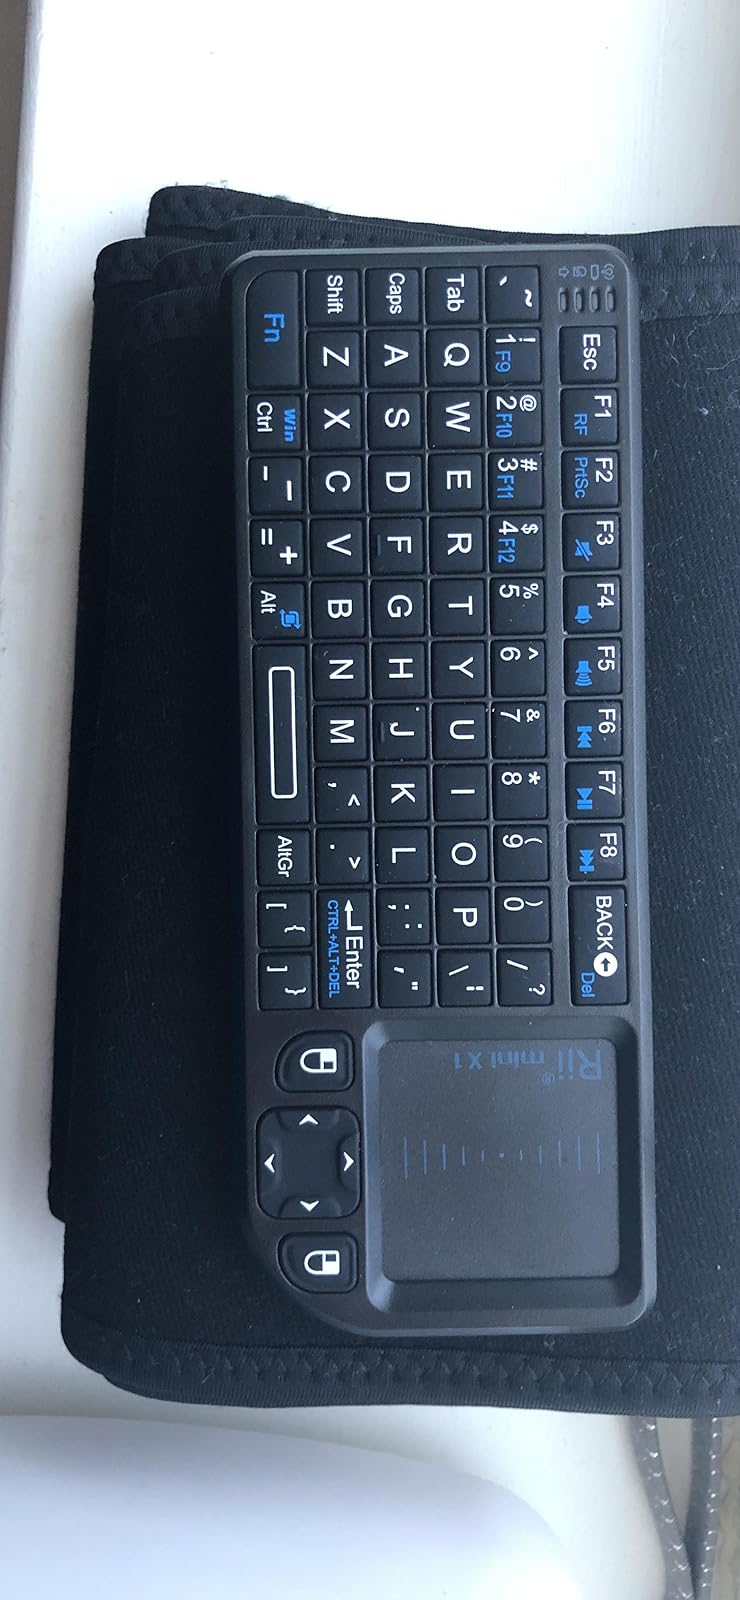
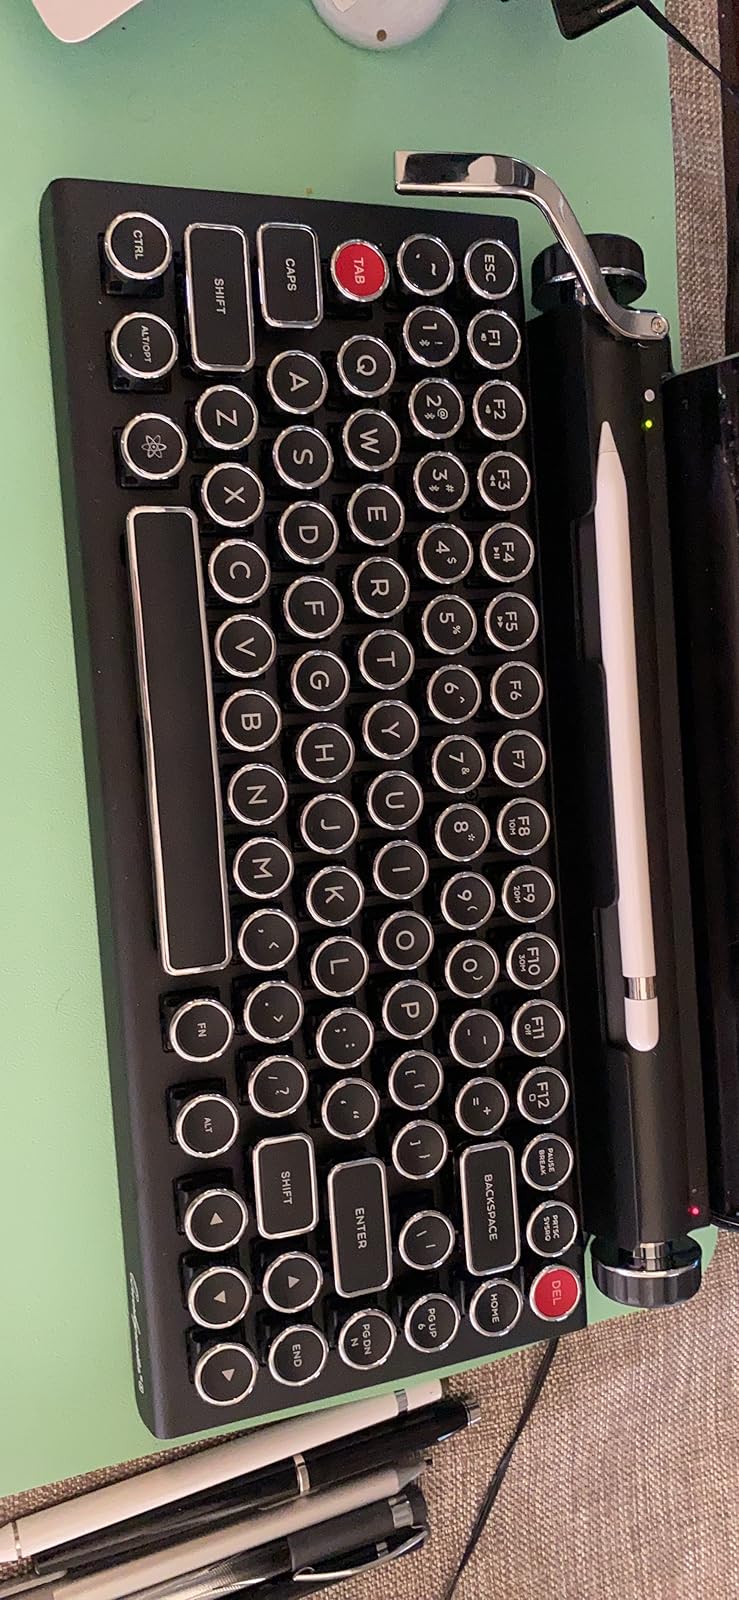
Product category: keyboard
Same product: no